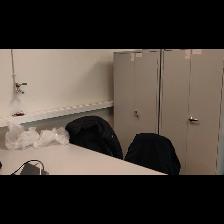
Label: NonHuman